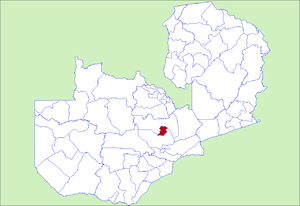
Le District de Kabwe est un district de Zambie, situé dans la province Centrale. Sa capitale se situe à Kabwe. Selon le recensement zambien de 2000, le district a une population de 176 758 personnes.